Bungaree, South Australia

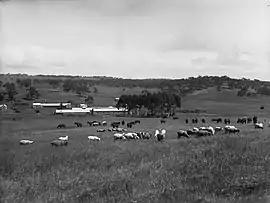
Sheep Station at Bungaree, ca. 1925

Bungaree (or Bungaree Station) is a locality in the Mid North of South Australia, situated north of Clare, along the Main North Road.